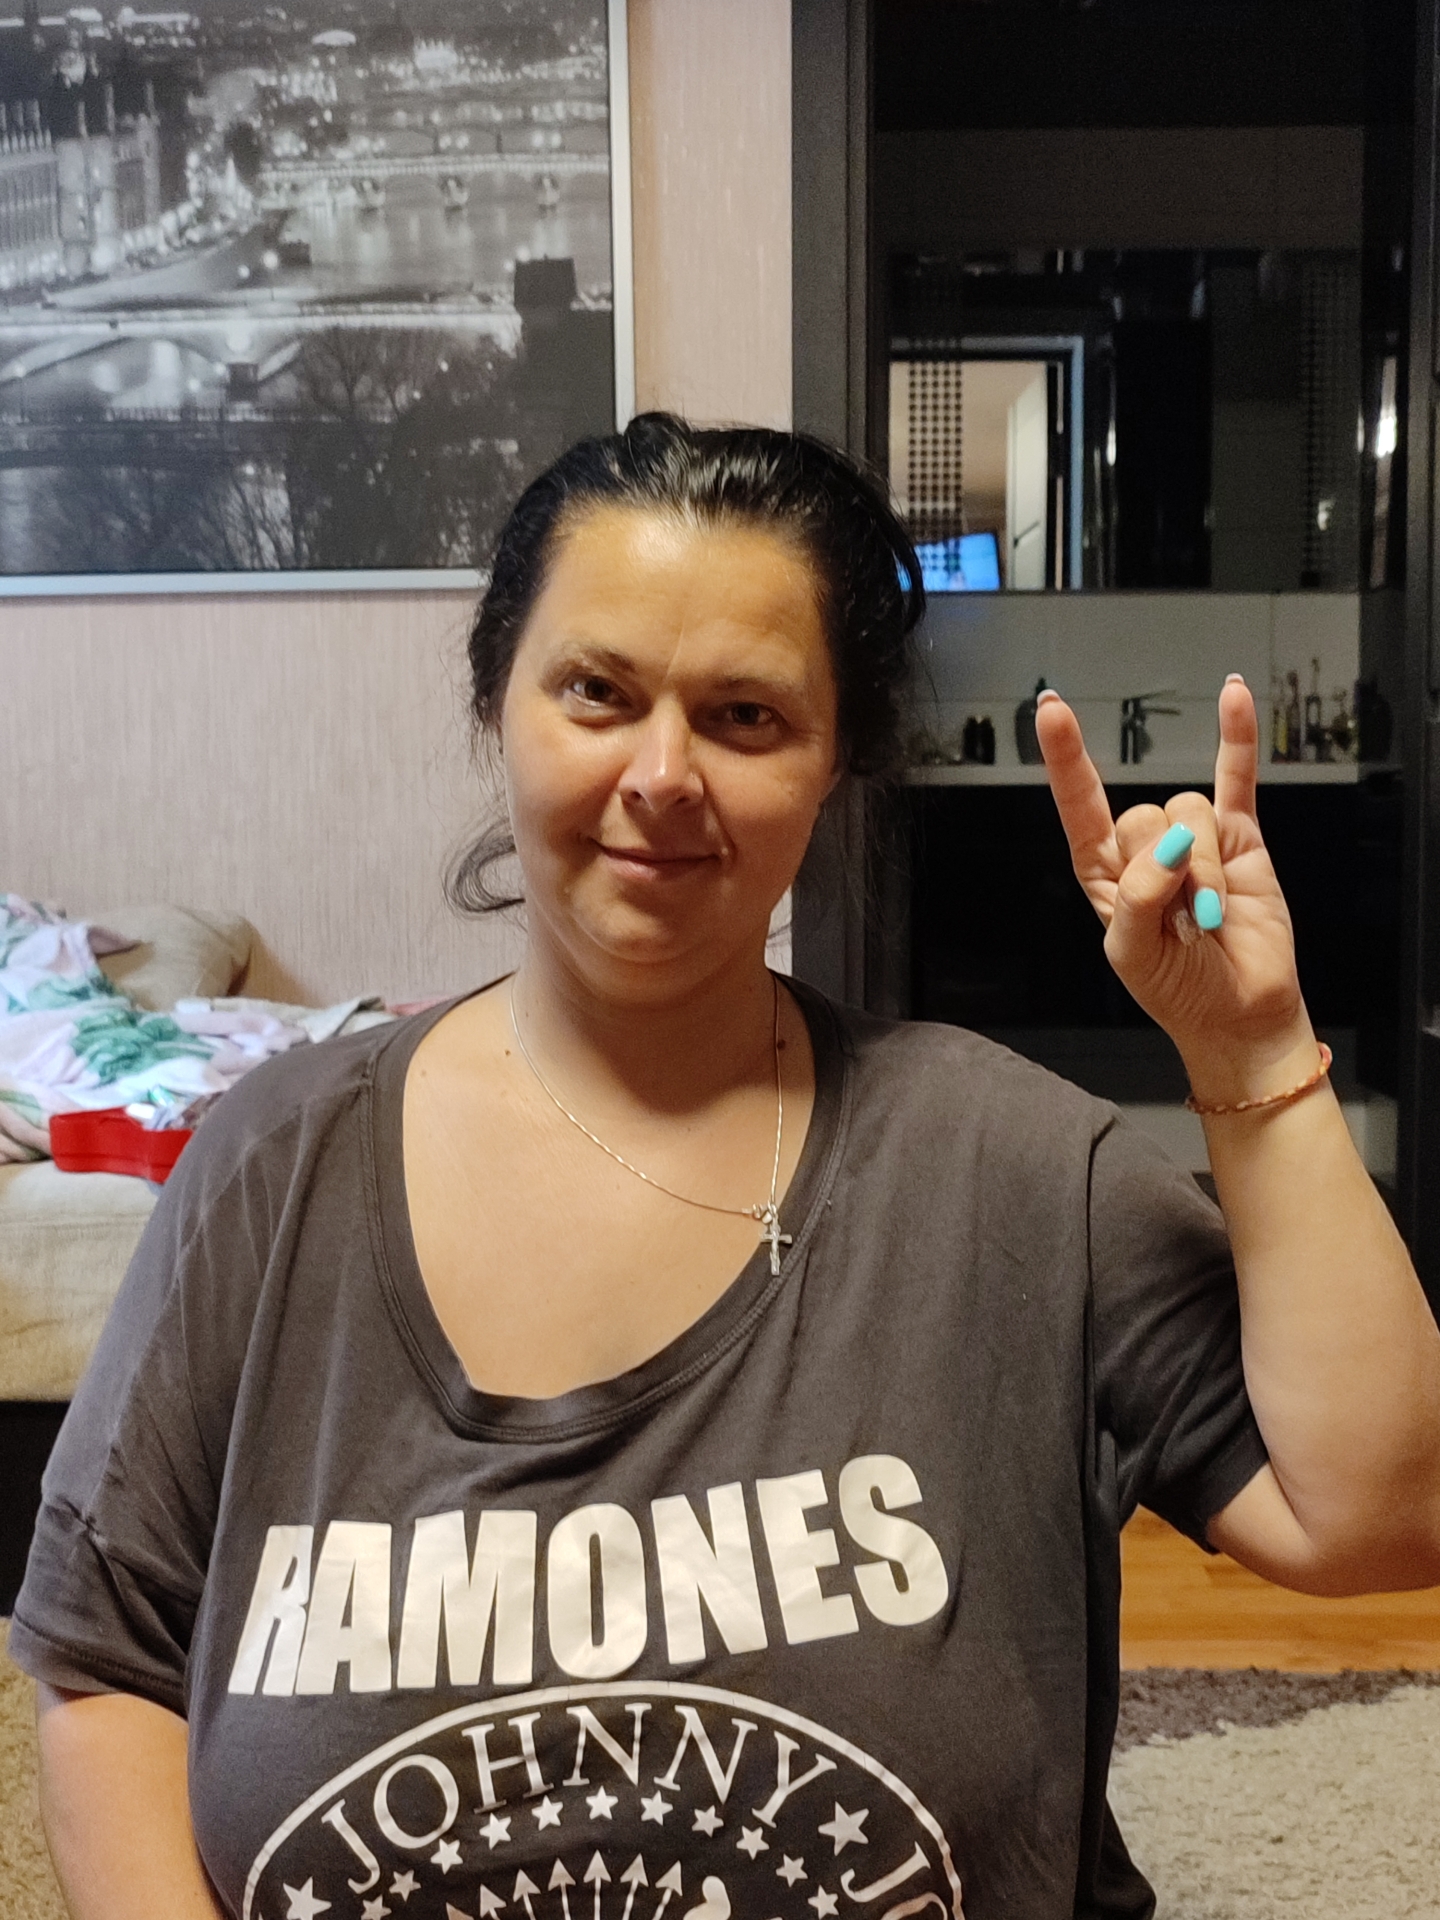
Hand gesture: rock